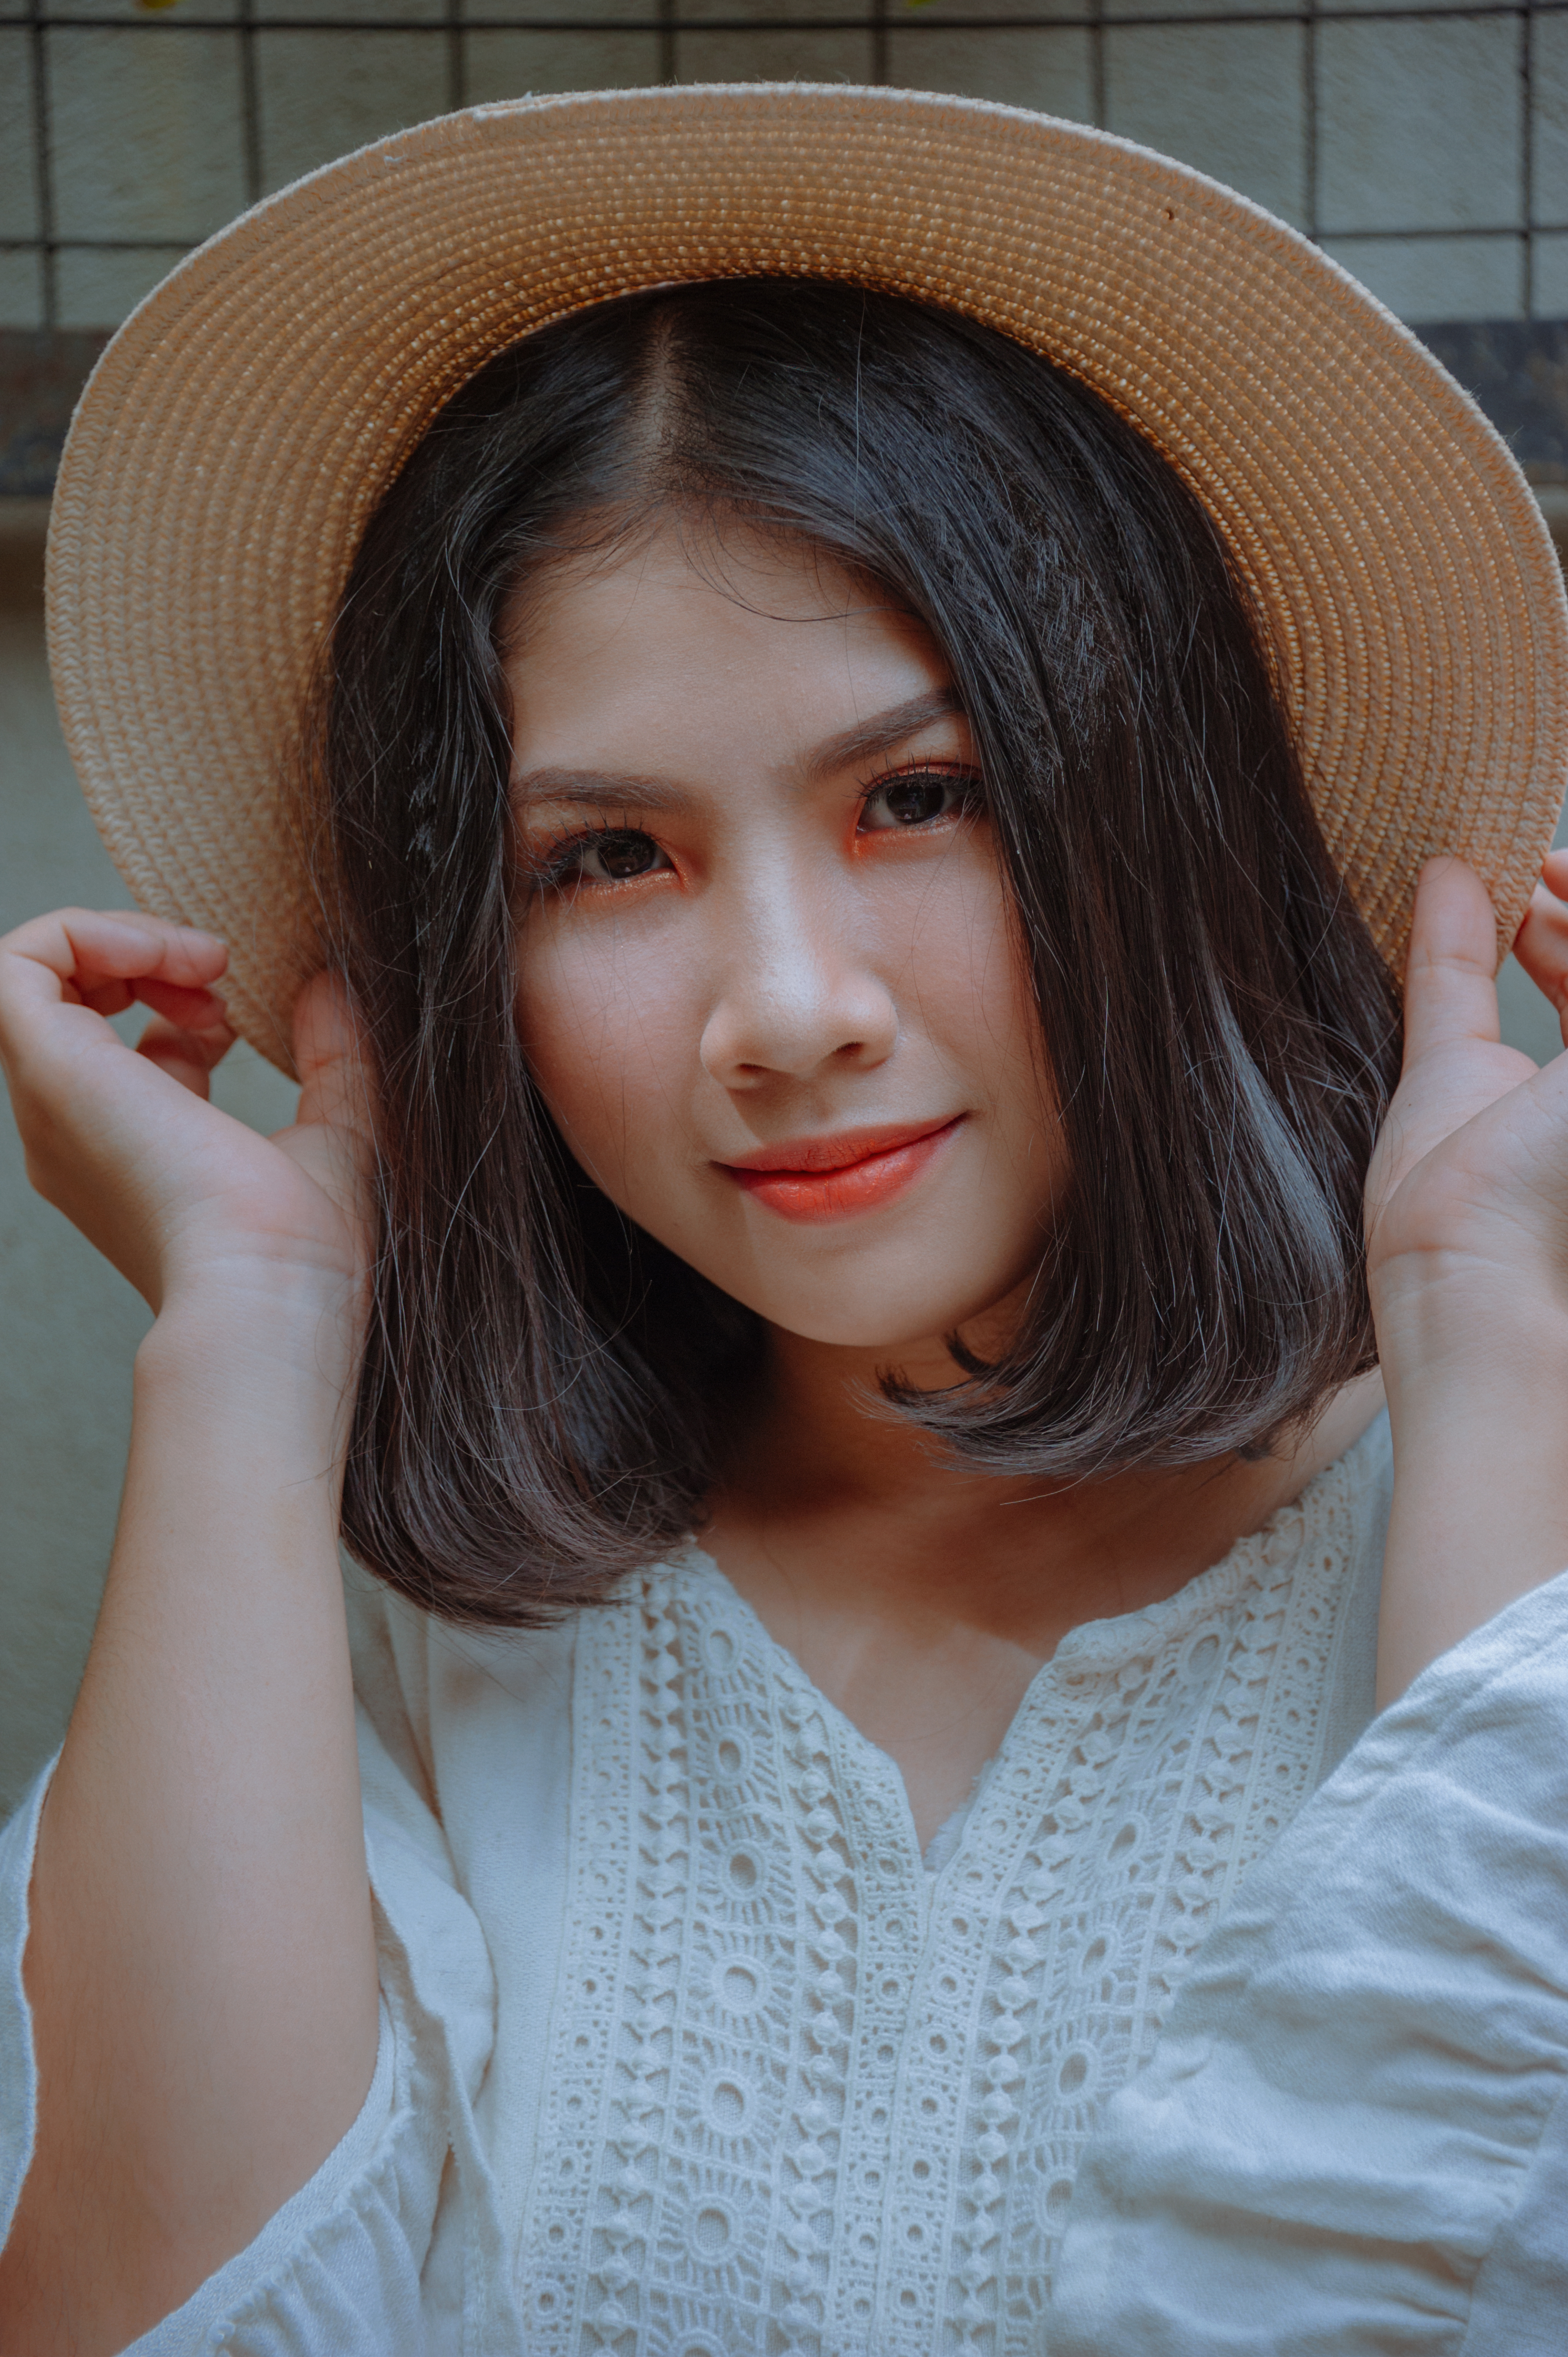
love, cute, portrait, beautiful, happy, girl, art, beauty, lady, hairstyle, fashion accessory, black hair, headgear, long hair, brown hair, lip, hat, model, portrait photography, fun, bangs, smile, photo shoot